Aircraft in fiction

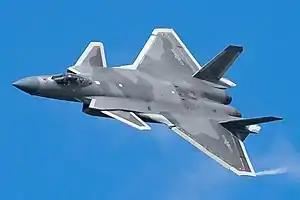
Chengdu J-20 Mighty Dragon

The Gobots character Royal-T and the Transformers Aerialbot named Slingshot disguise themselves as a Harrier. In the "Revenge of the Fallen" Decepticon character Dirge also became a Harrier. This design was later used for the Decepticon Jetblade.